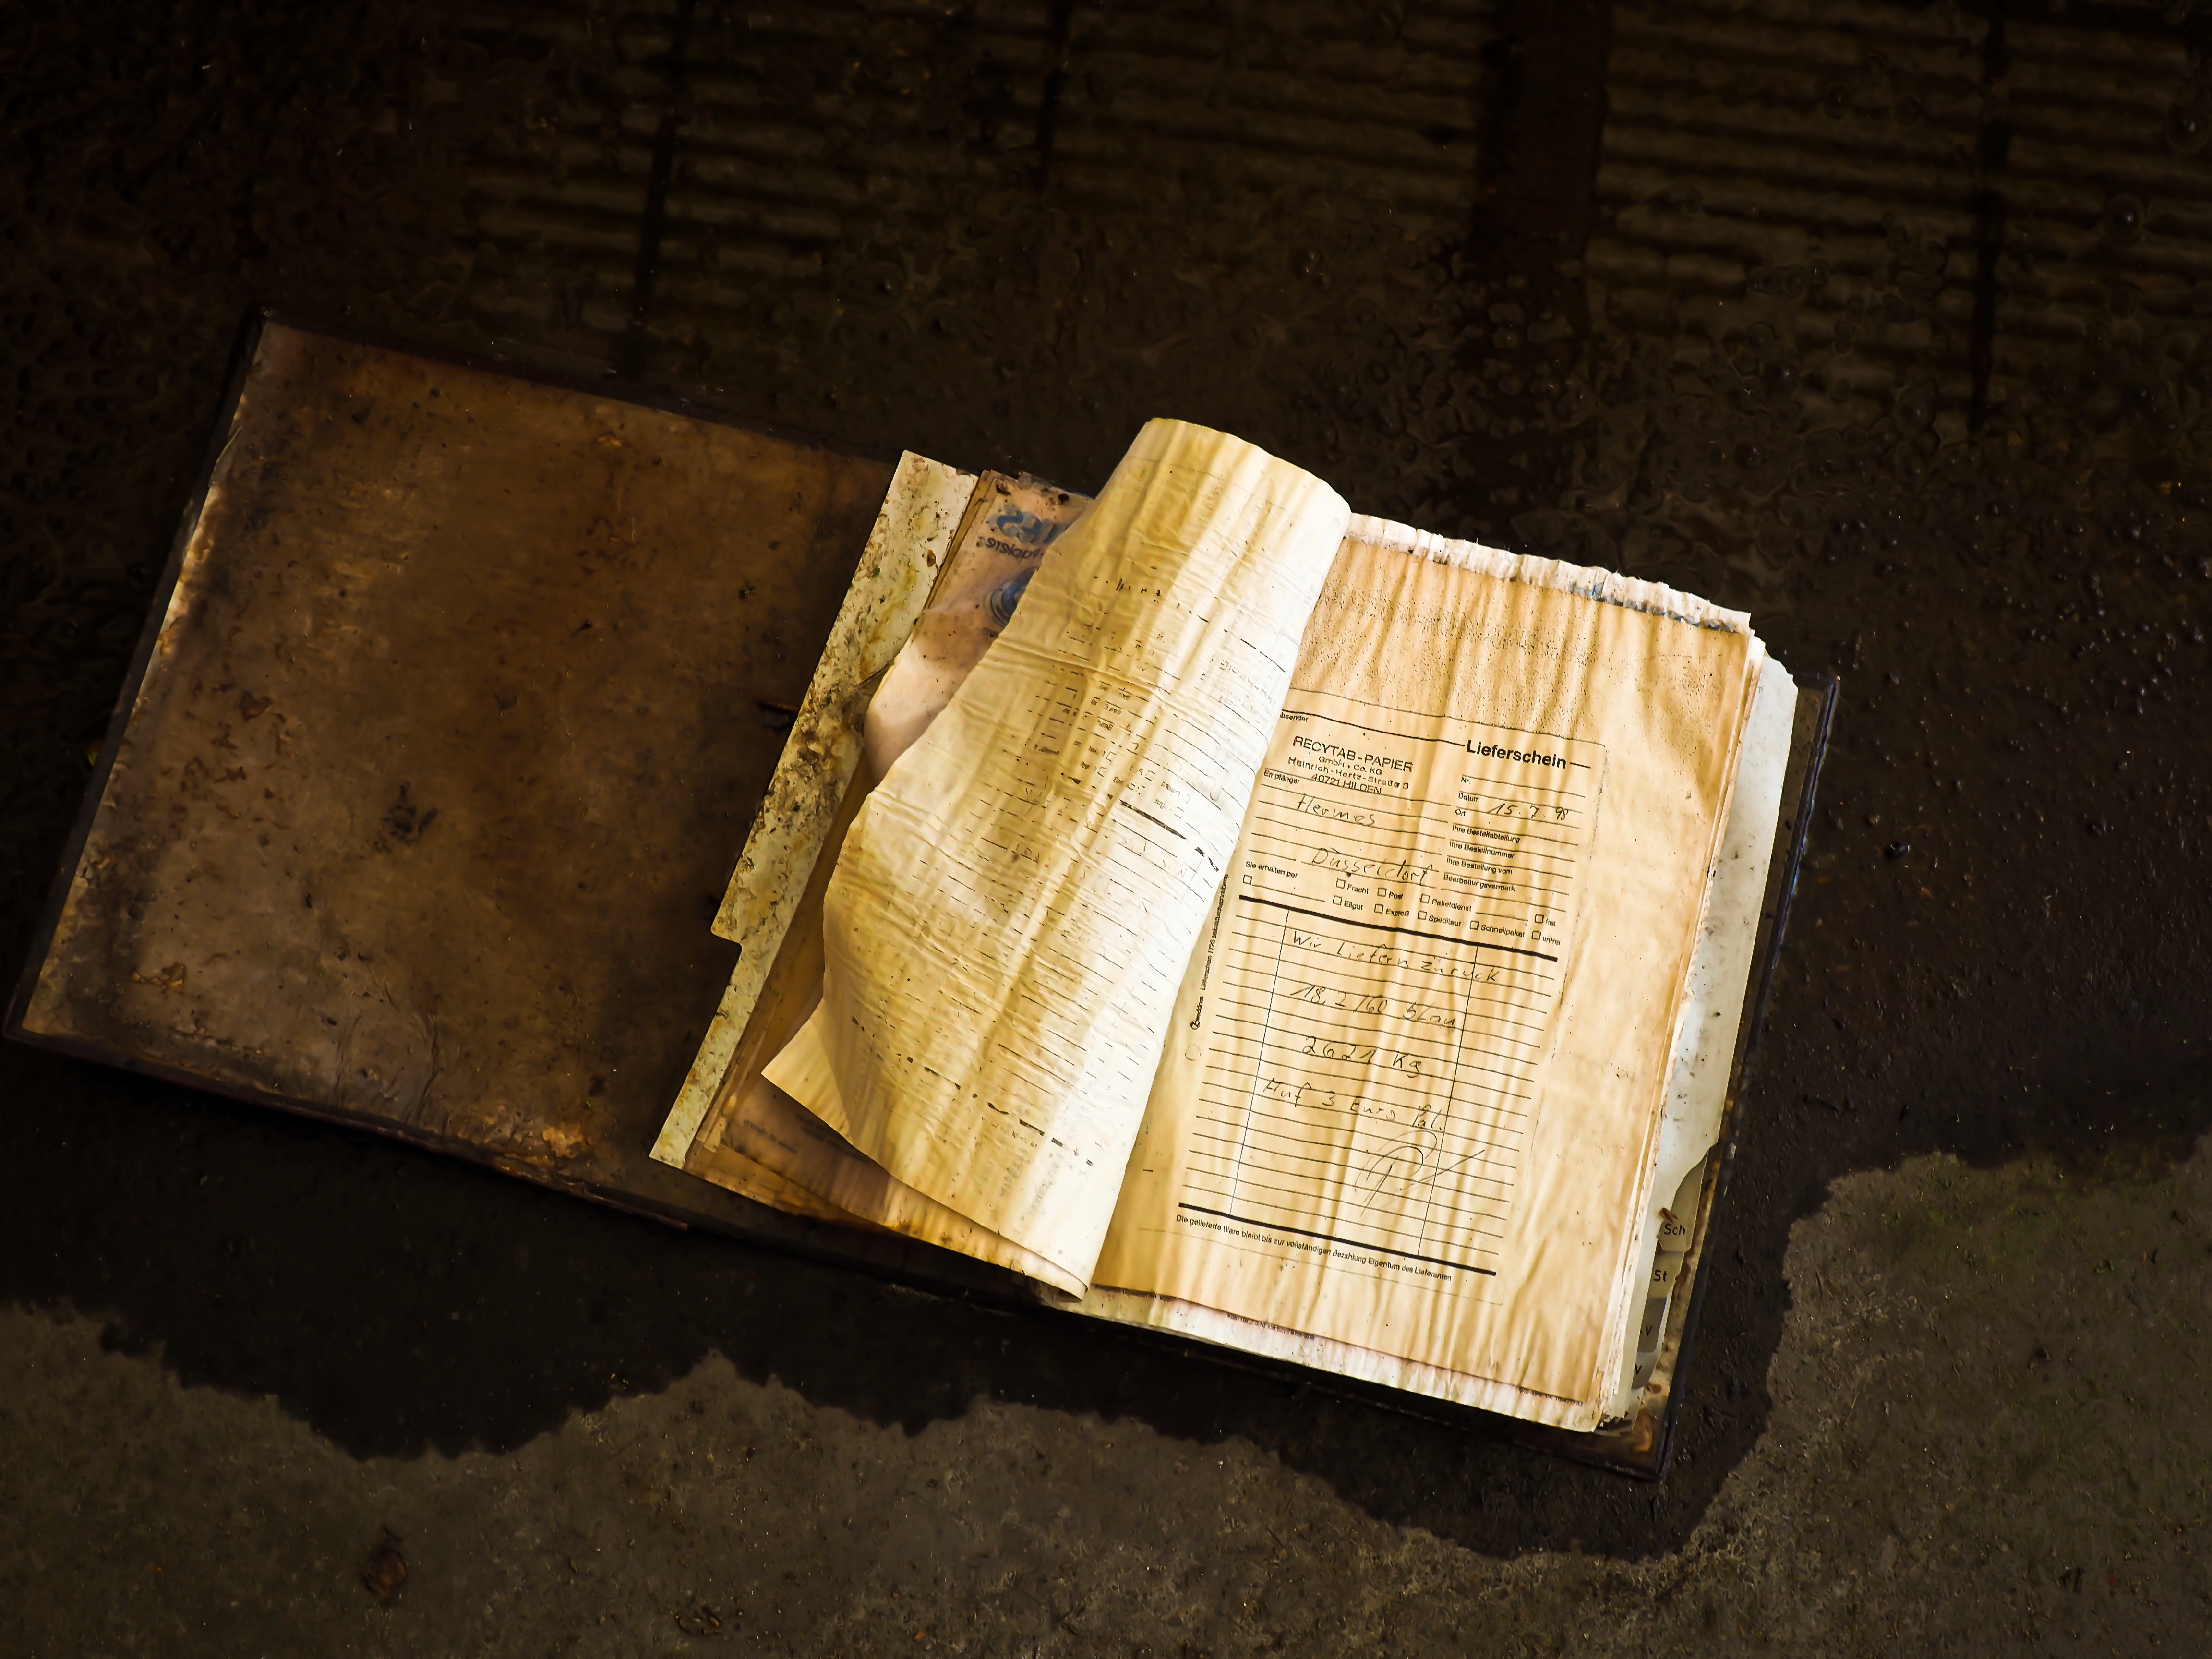
wood, old, broken, decay, material, art, shape, scrap, files, retired, rots, blotter, delivery note